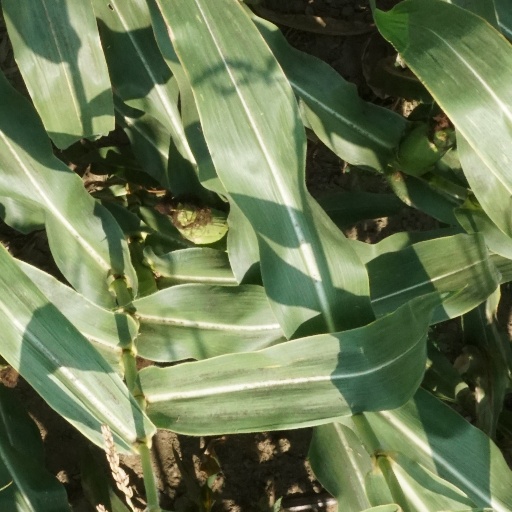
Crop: maize; corn